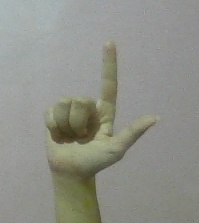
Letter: laam